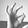
ASL letter: F